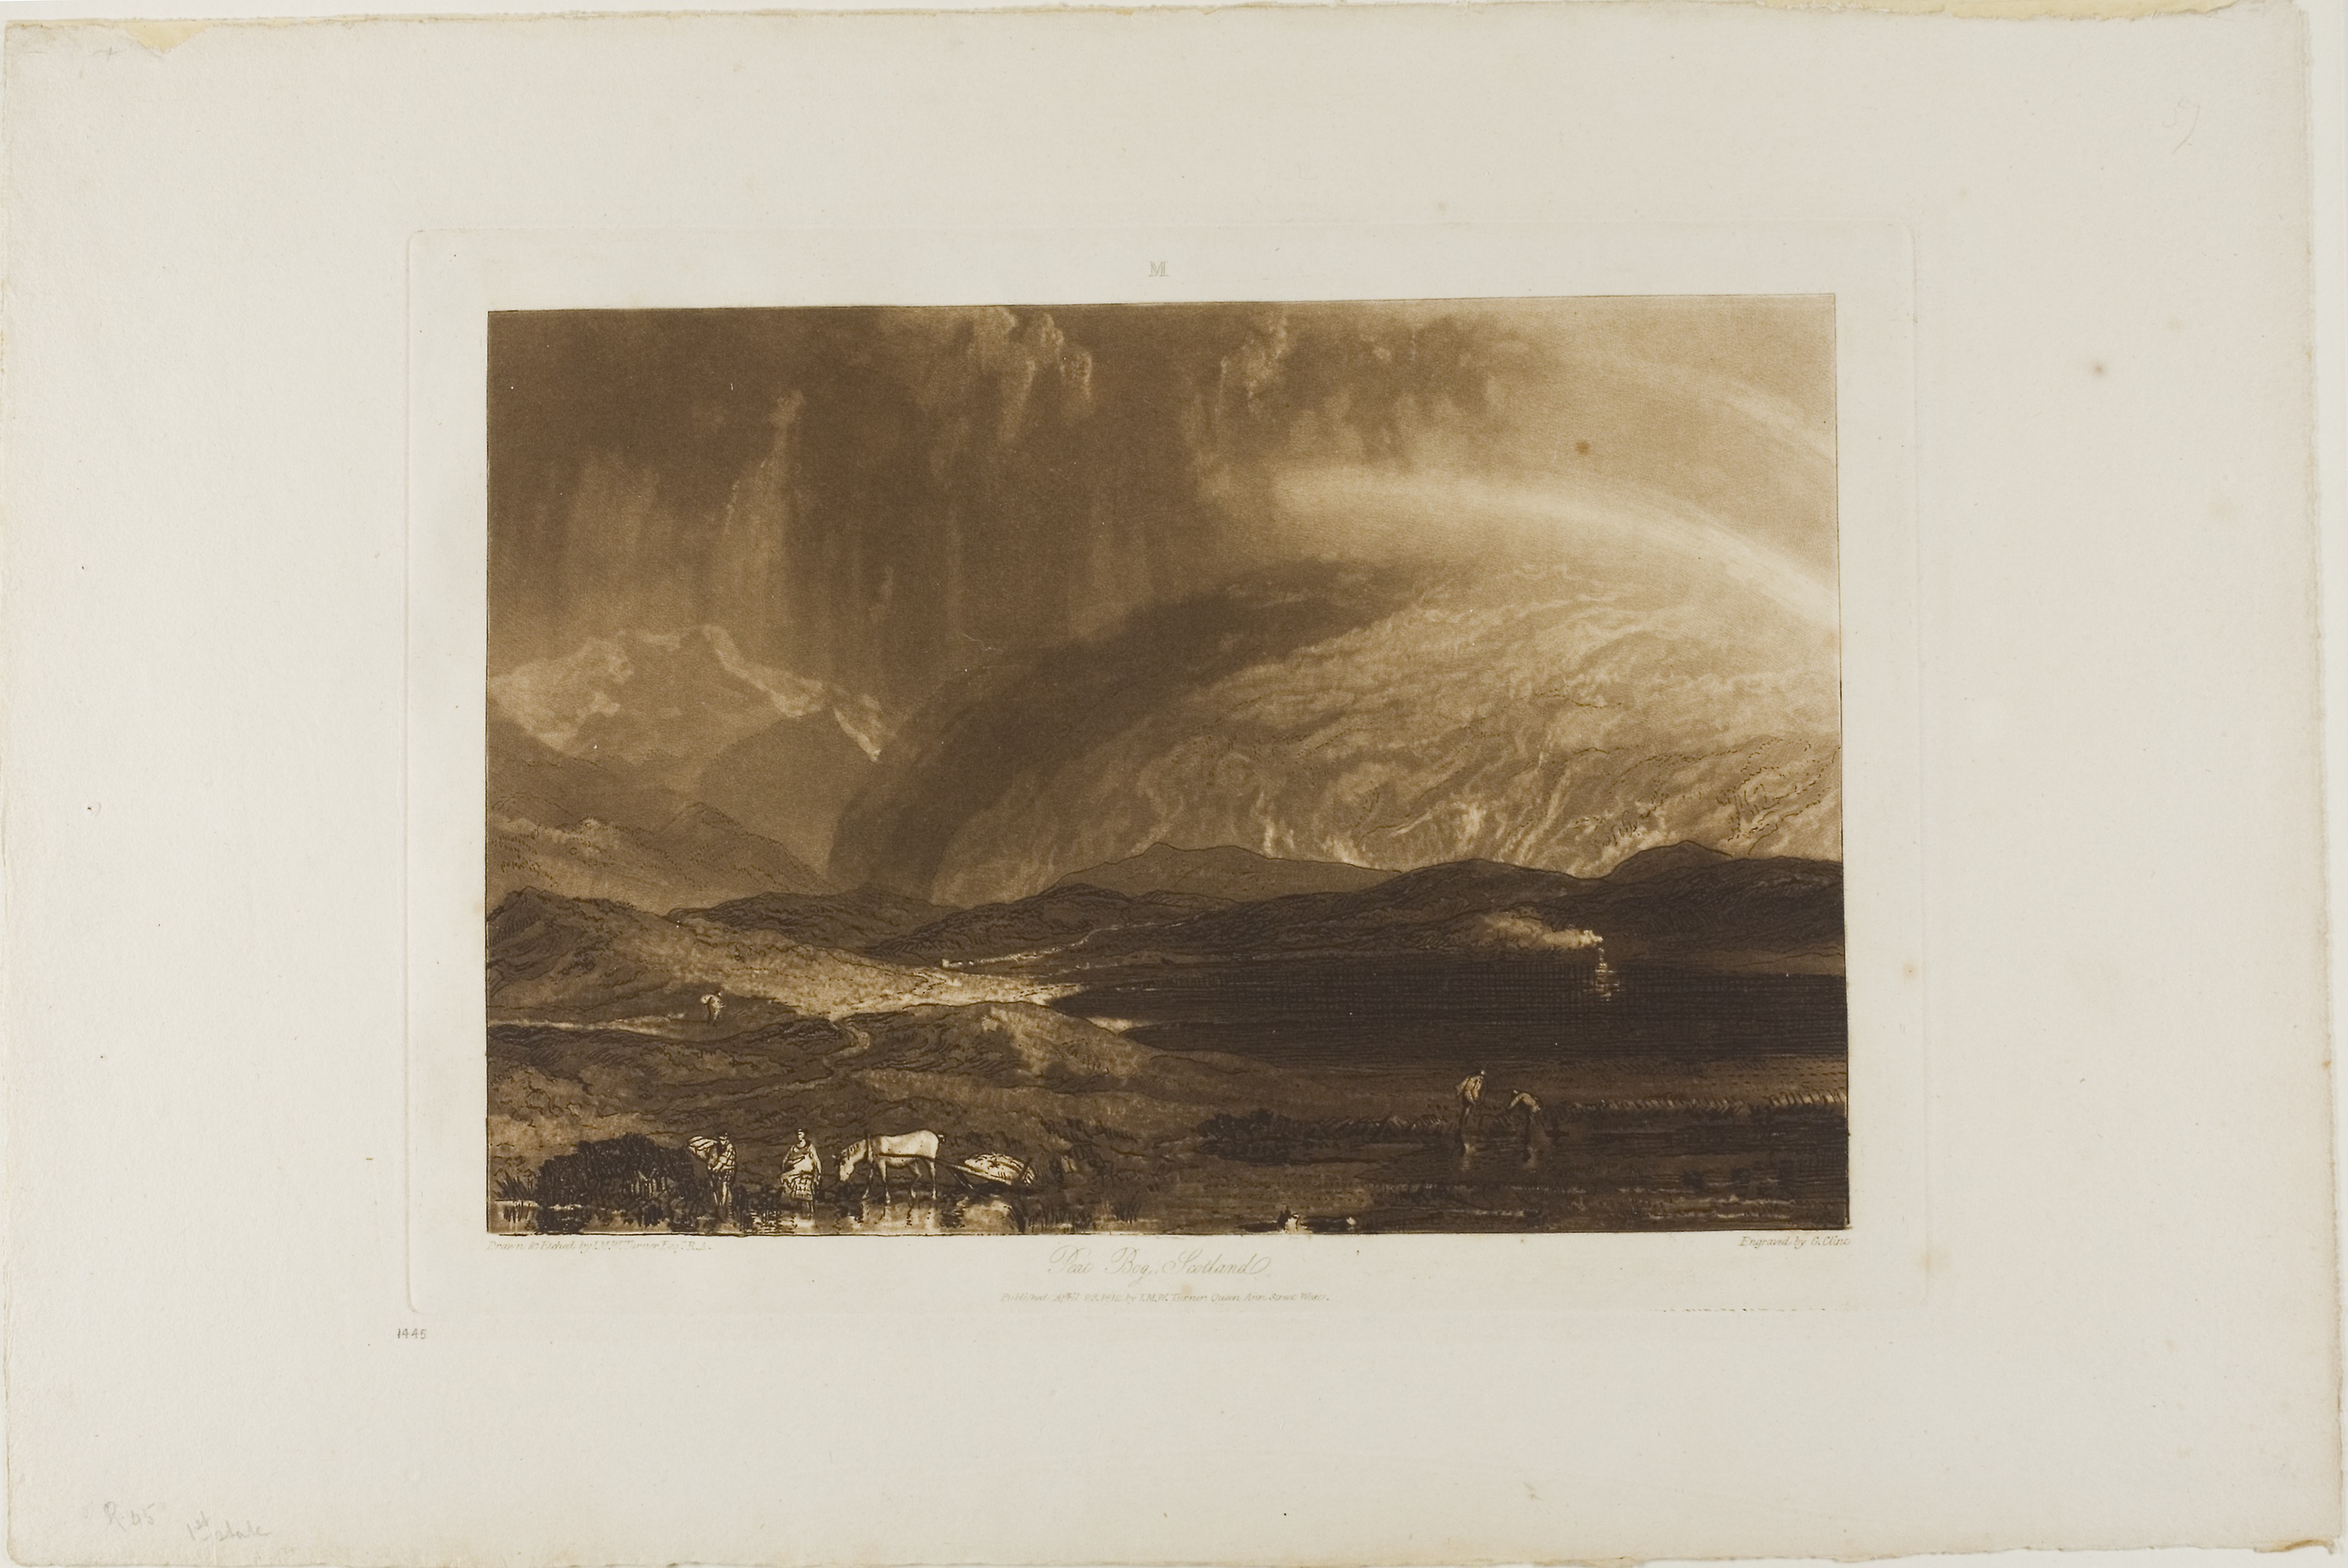
photograph, picture frame, painting, art, modern art, stock photography, visual arts, artwork, watercolor paint